Josias Teófilo

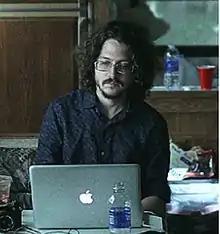
Josias Teófilo in 2015.

Josias Saraiva Monteiro Teófilo (born August 27, 1987, in Recife) is a Brazilian writer, photographer, journalist and film director.